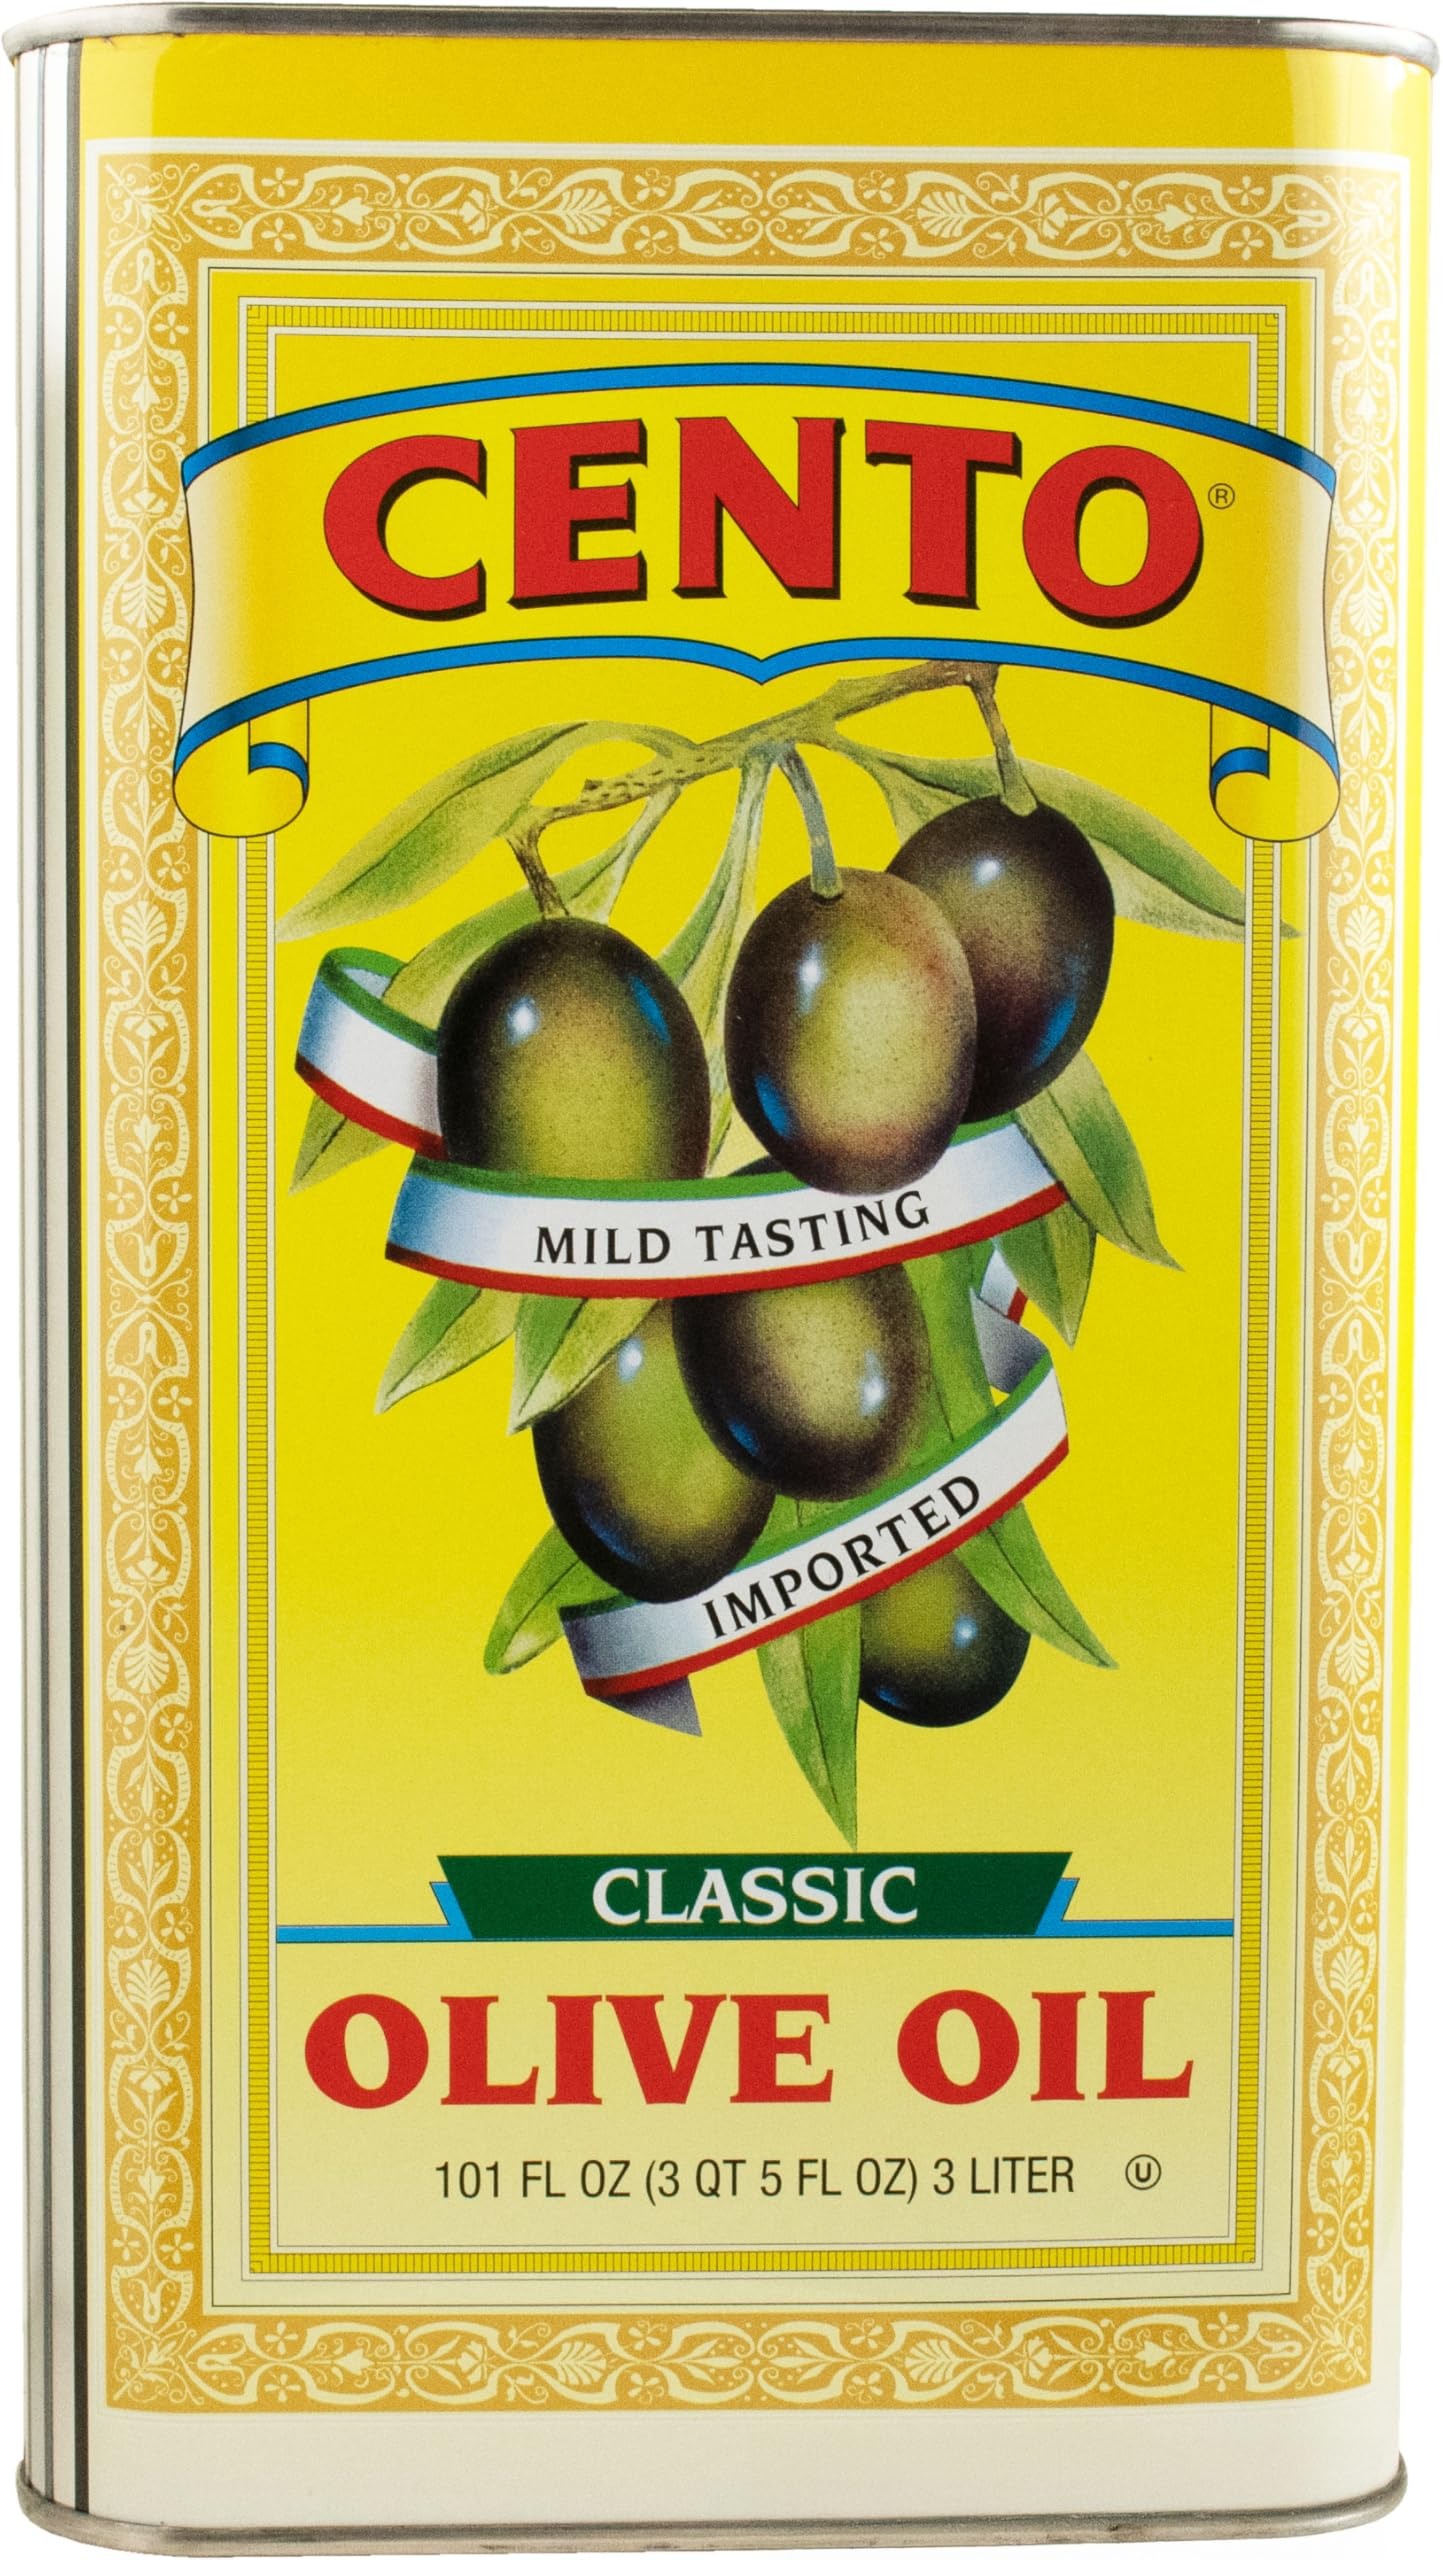
Item Name: Cento Pure Olive Oil, 101-Ounce Can
Bullet Point 1: 101-ounce can
Bullet Point 2: 100% olive oil
Bullet Point 3: All natural
Bullet Point 4: Product of Italy
Product Description: From the fruit of the olive tree, this oil is solely derived by a natural process to deliver 100% natural and pure olive oil. Safety sealed. No preservatives. Product of Italy.
Value: 101.0
Unit: Fl Oz

Price: 95.91